Chit Thu Htwin Tae Atkhayar

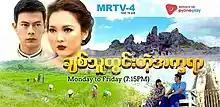

Chit Thu Htwin Tae Atkhayar is a 2017 Burmese drama television series. It aired on MRTV-4, from March 27 to June 5, 2017, on Mondays to Fridays at 19:15 for 50 episodes.